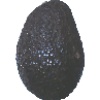
Label: Avocado ripe 1